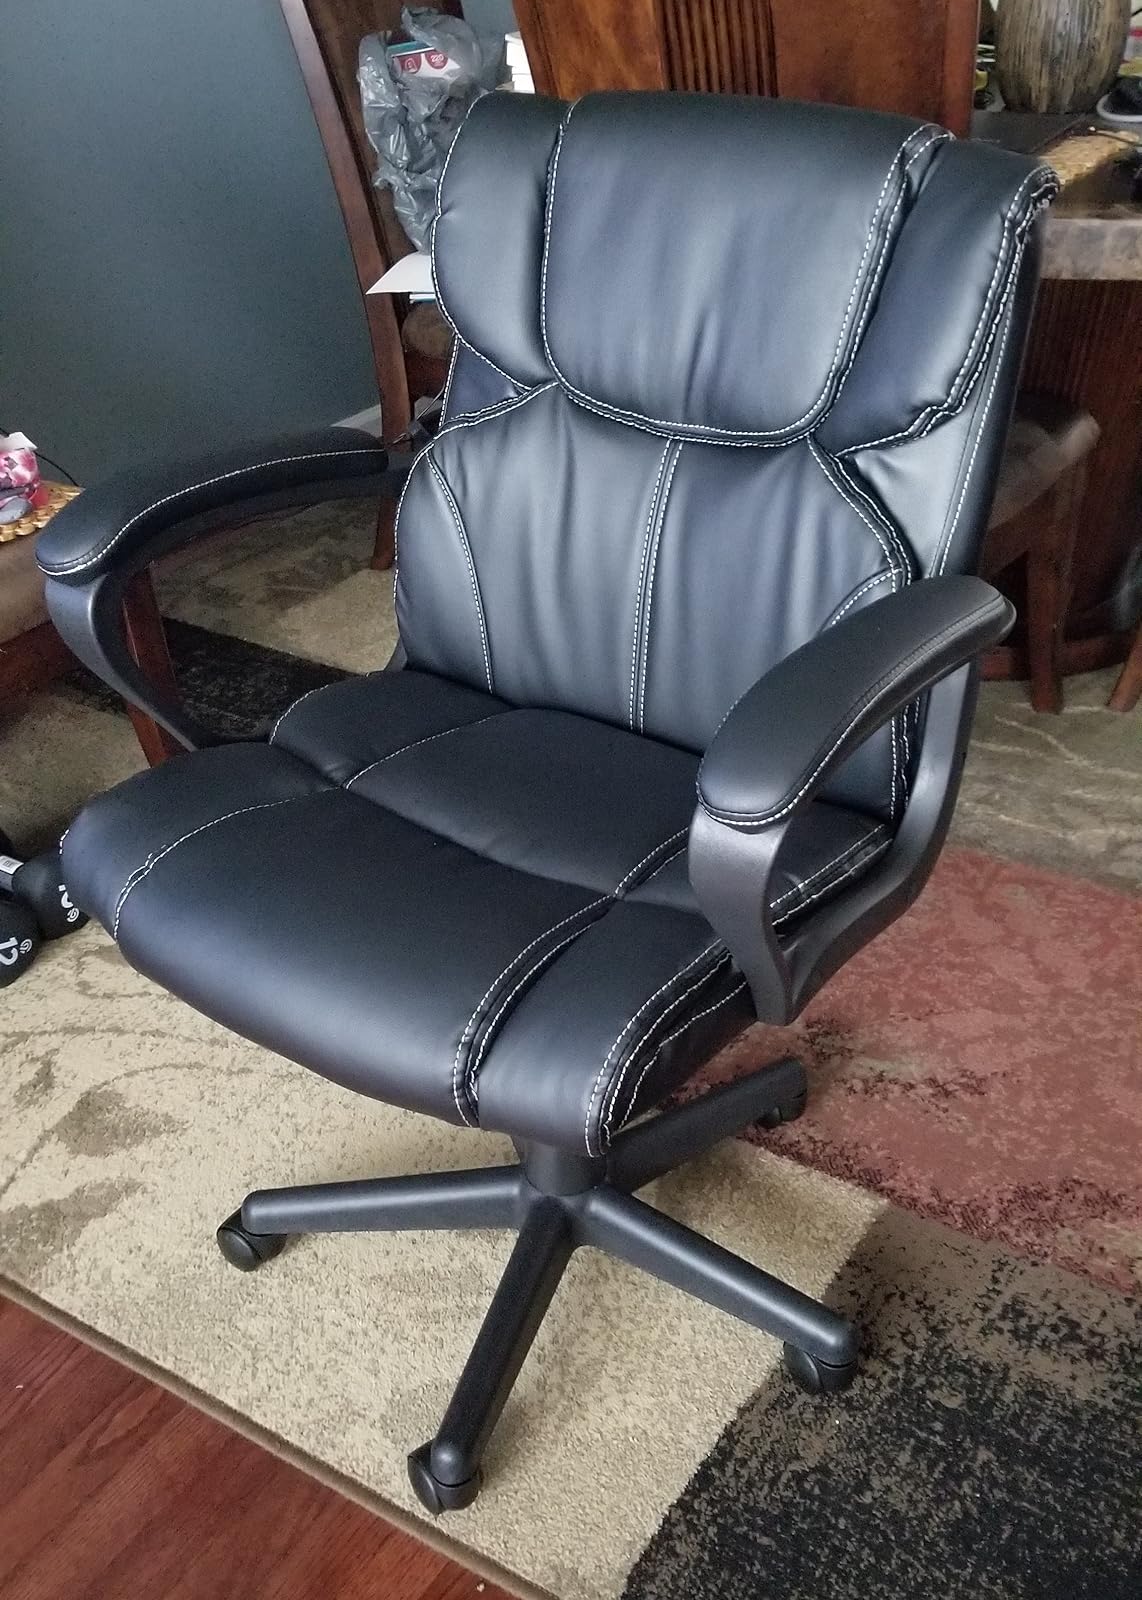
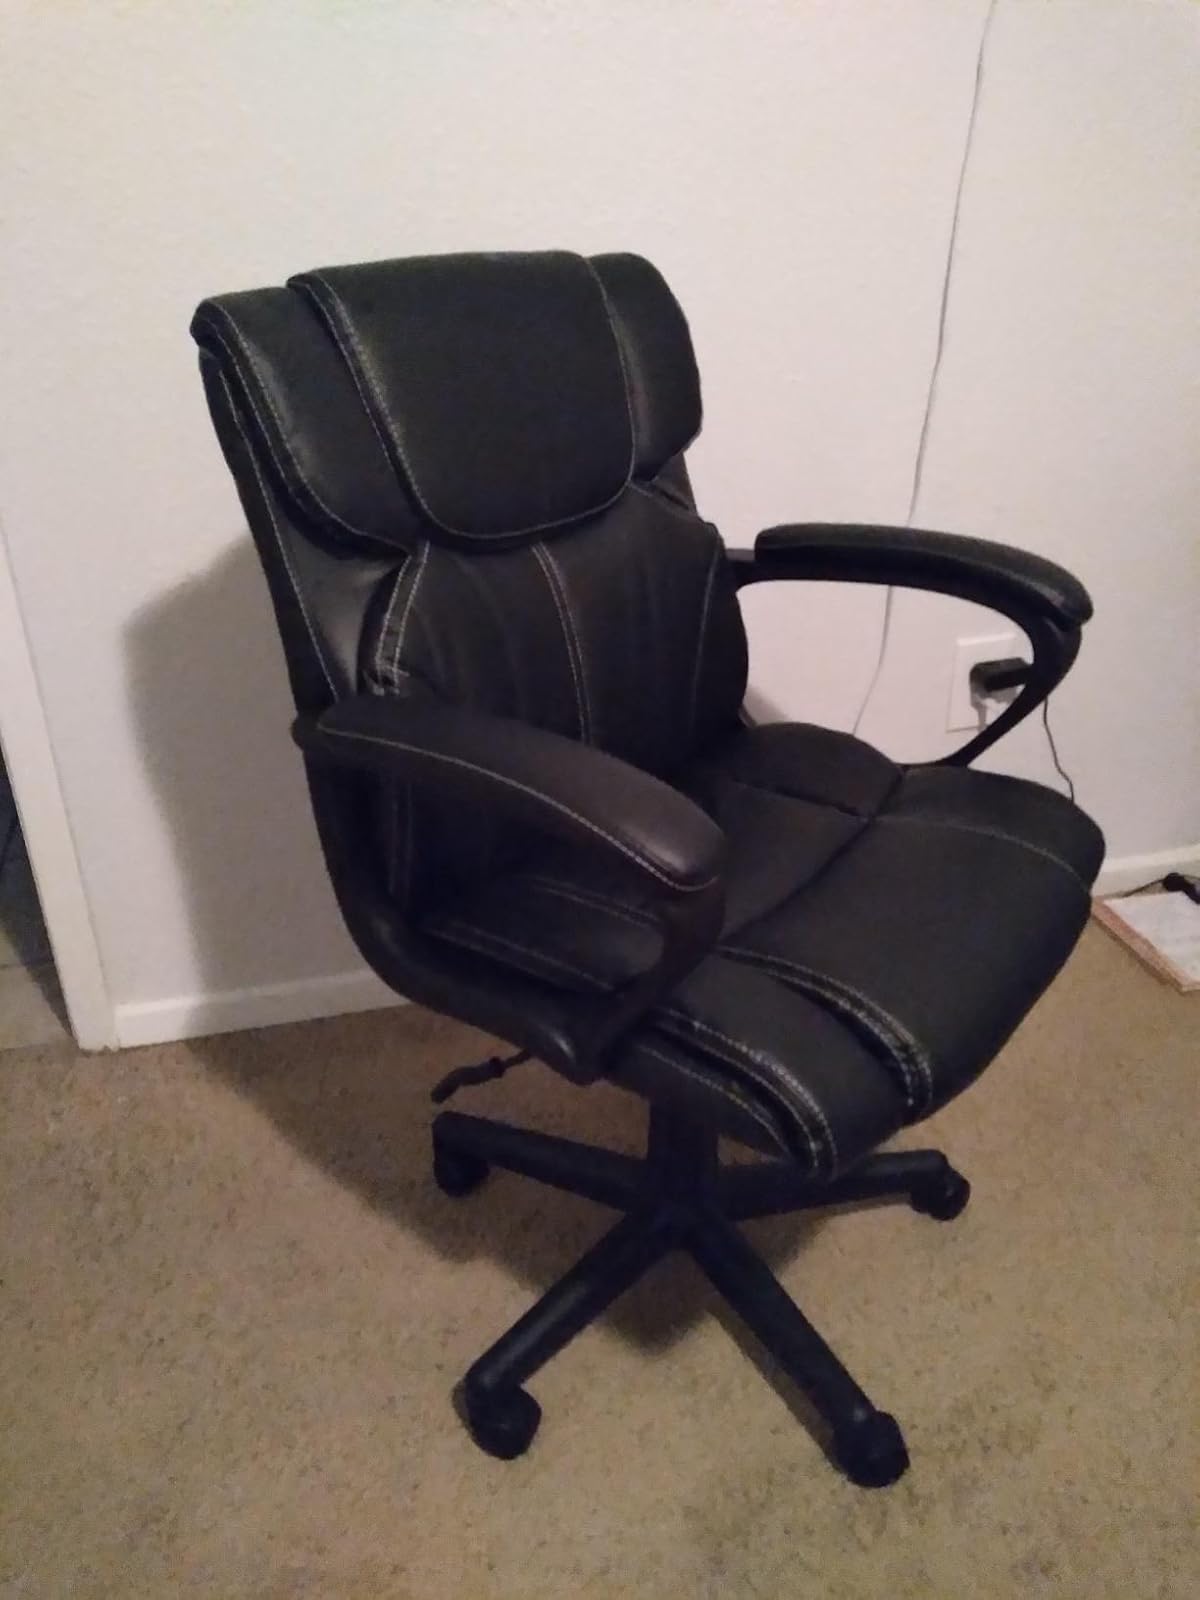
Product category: items_chair
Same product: yes